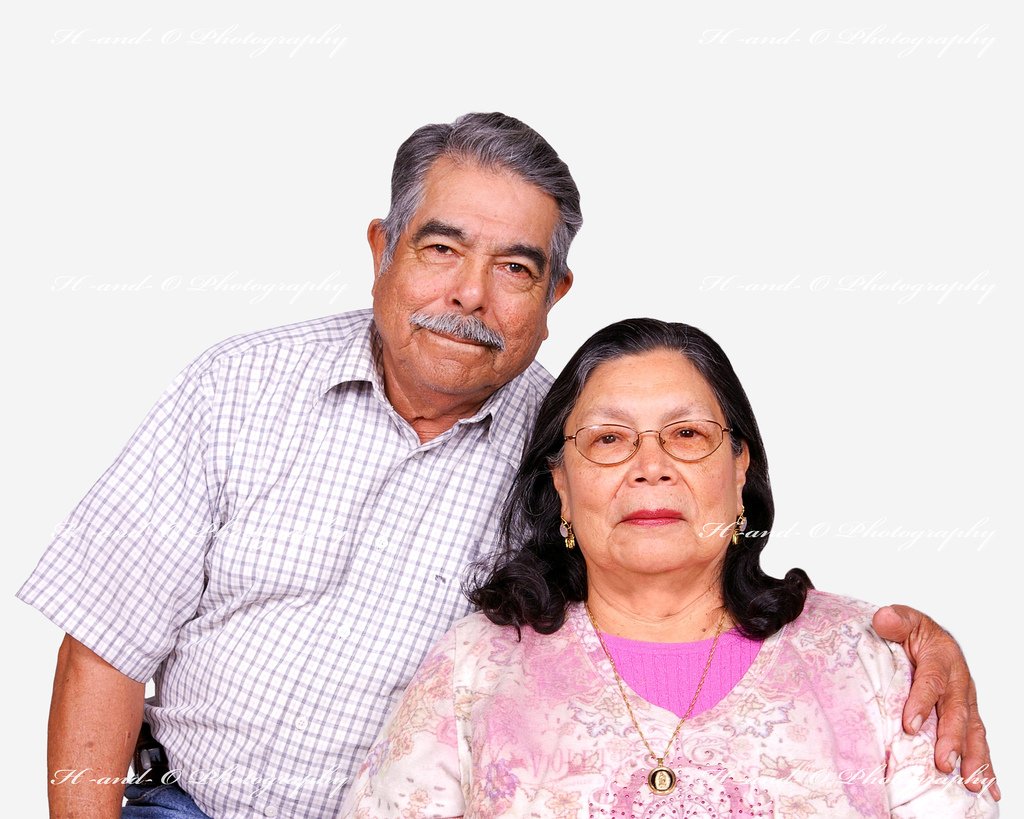
Label: not_food